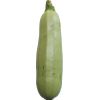
Label: zucchini